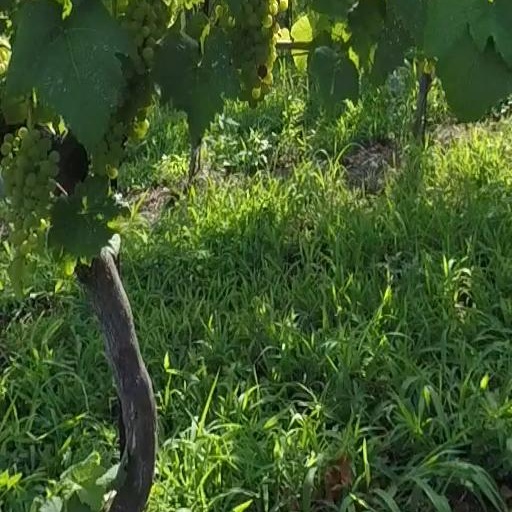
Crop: grape